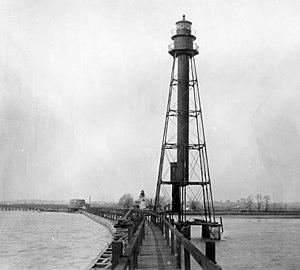
Le phare arrière de Bellevue est un phare servant de feu d'alignement arrière situé à l'embouchure du fleuve Delaware, à Wilmington dans le comté de New Castle, Delaware.